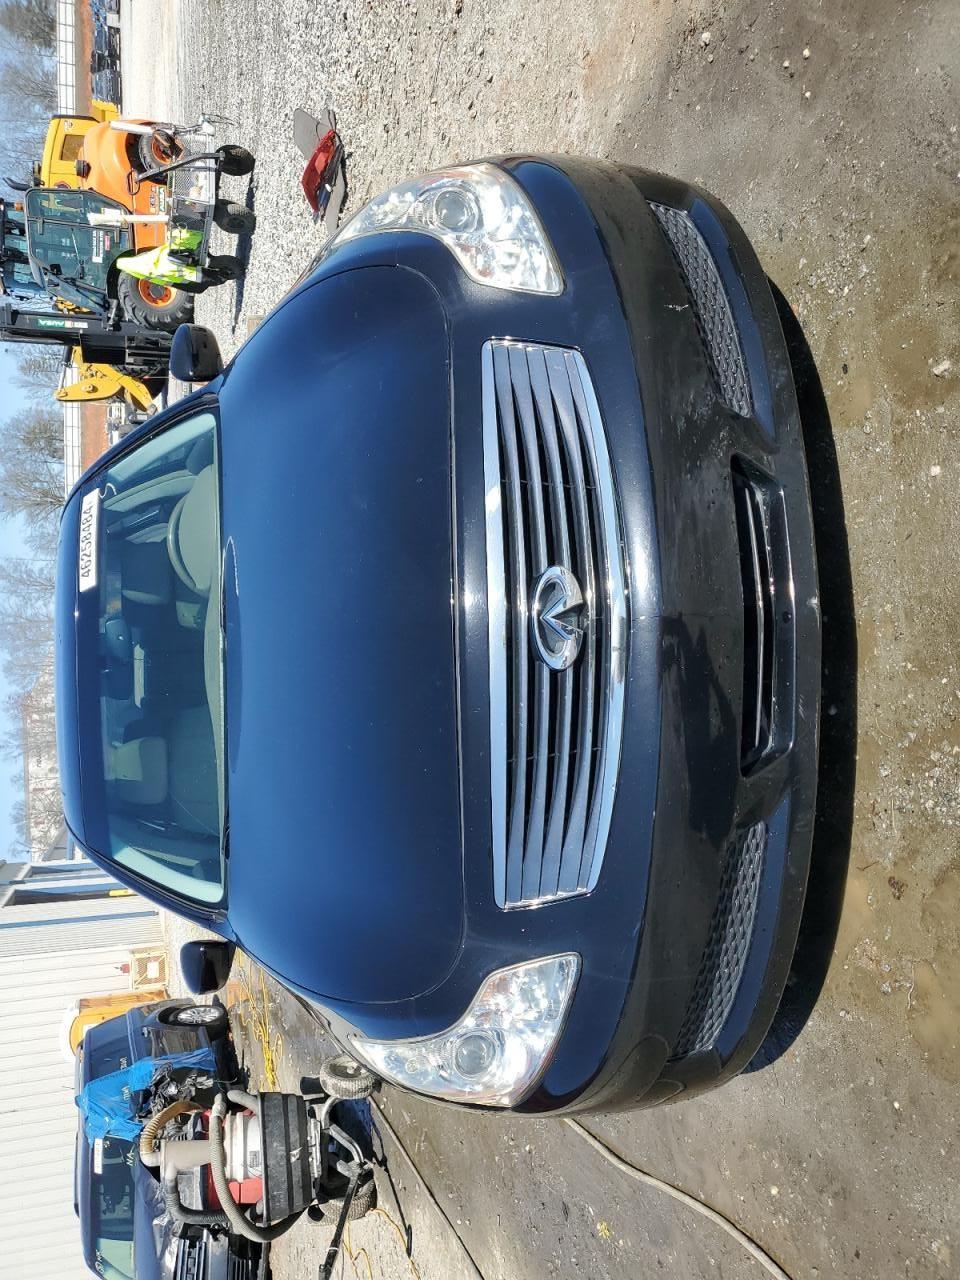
Aucun dommage détecté.
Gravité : aucun